History of contract law

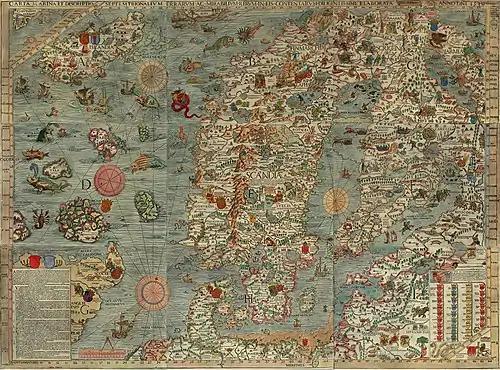
Merchants trading within the Hanseatic League conducted their affairs according to the "lex mercatoria", whose principles were received into the English law of contract.

Increasingly, English contract law was affected by its trading relations with northern Europe, particularly since Magna Carta guaranteed merchants "safe and secure" exit and entry to England "for buying and selling by the ancient rights and customs, quit from all evil tolls". In 1266 King Henry III had granted the Hanseatic League a charter to trade in England. The "Easterlings" who came to trade brought goods and money that the English came to call "Sterling", and standard rules for commerce that formed a "Lex Mercatoria", the laws of the merchants. Merchant custom was most influential in the coastal trading ports like London, Boston, Hull and King's Lynn.